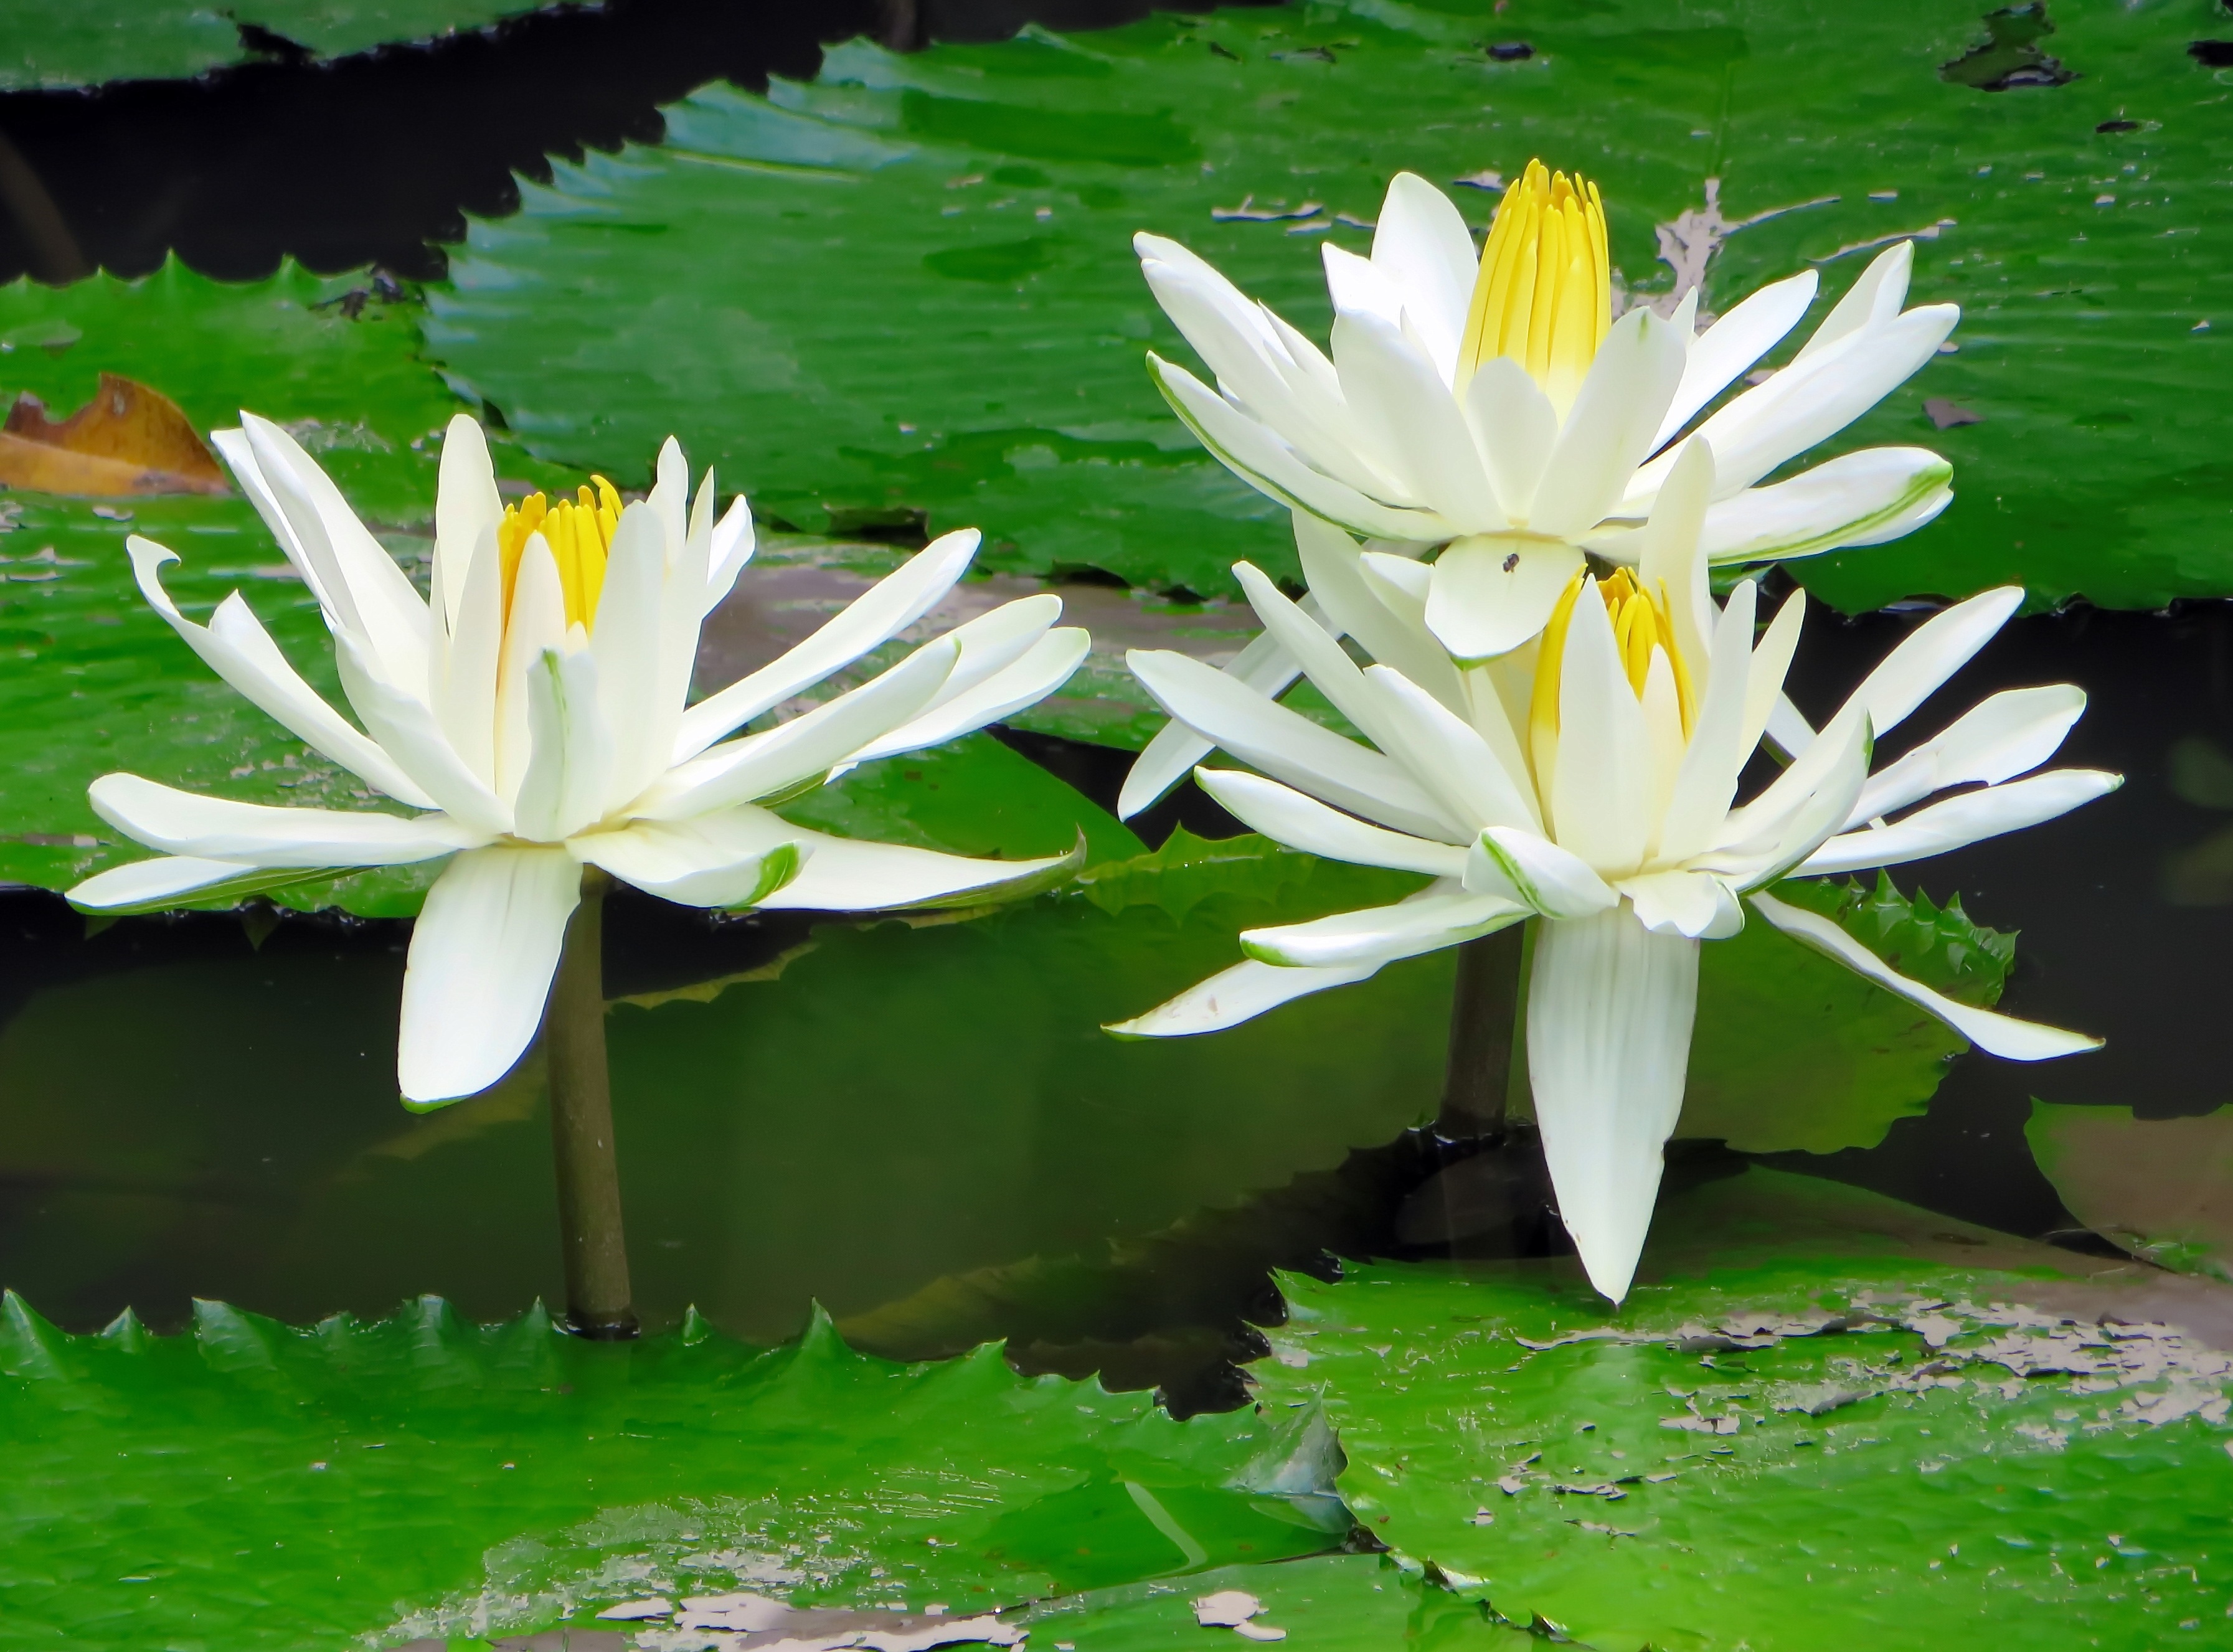
plant, white, flower, petal, pond, green, botany, aquatic, garden, sacred lotus, aquatic plant, flora, wildflower, viet nam, lotus, lily, basin, flowering plant, land plant, lotus family, proteales